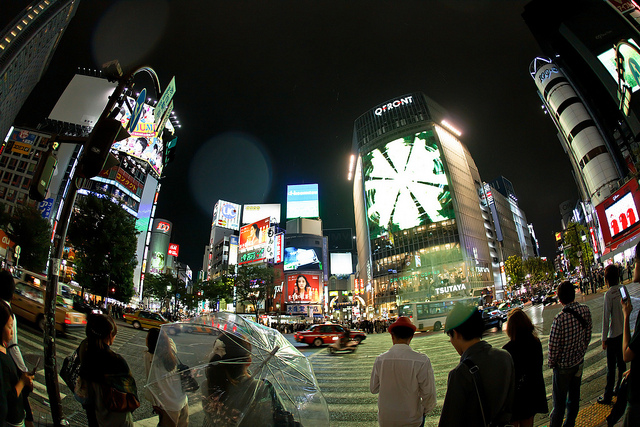
user: Given an image and a question. Answer the question in a short answer. Question: What city is shown in the photo? Short Answer:
assistant: tokyo